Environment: real
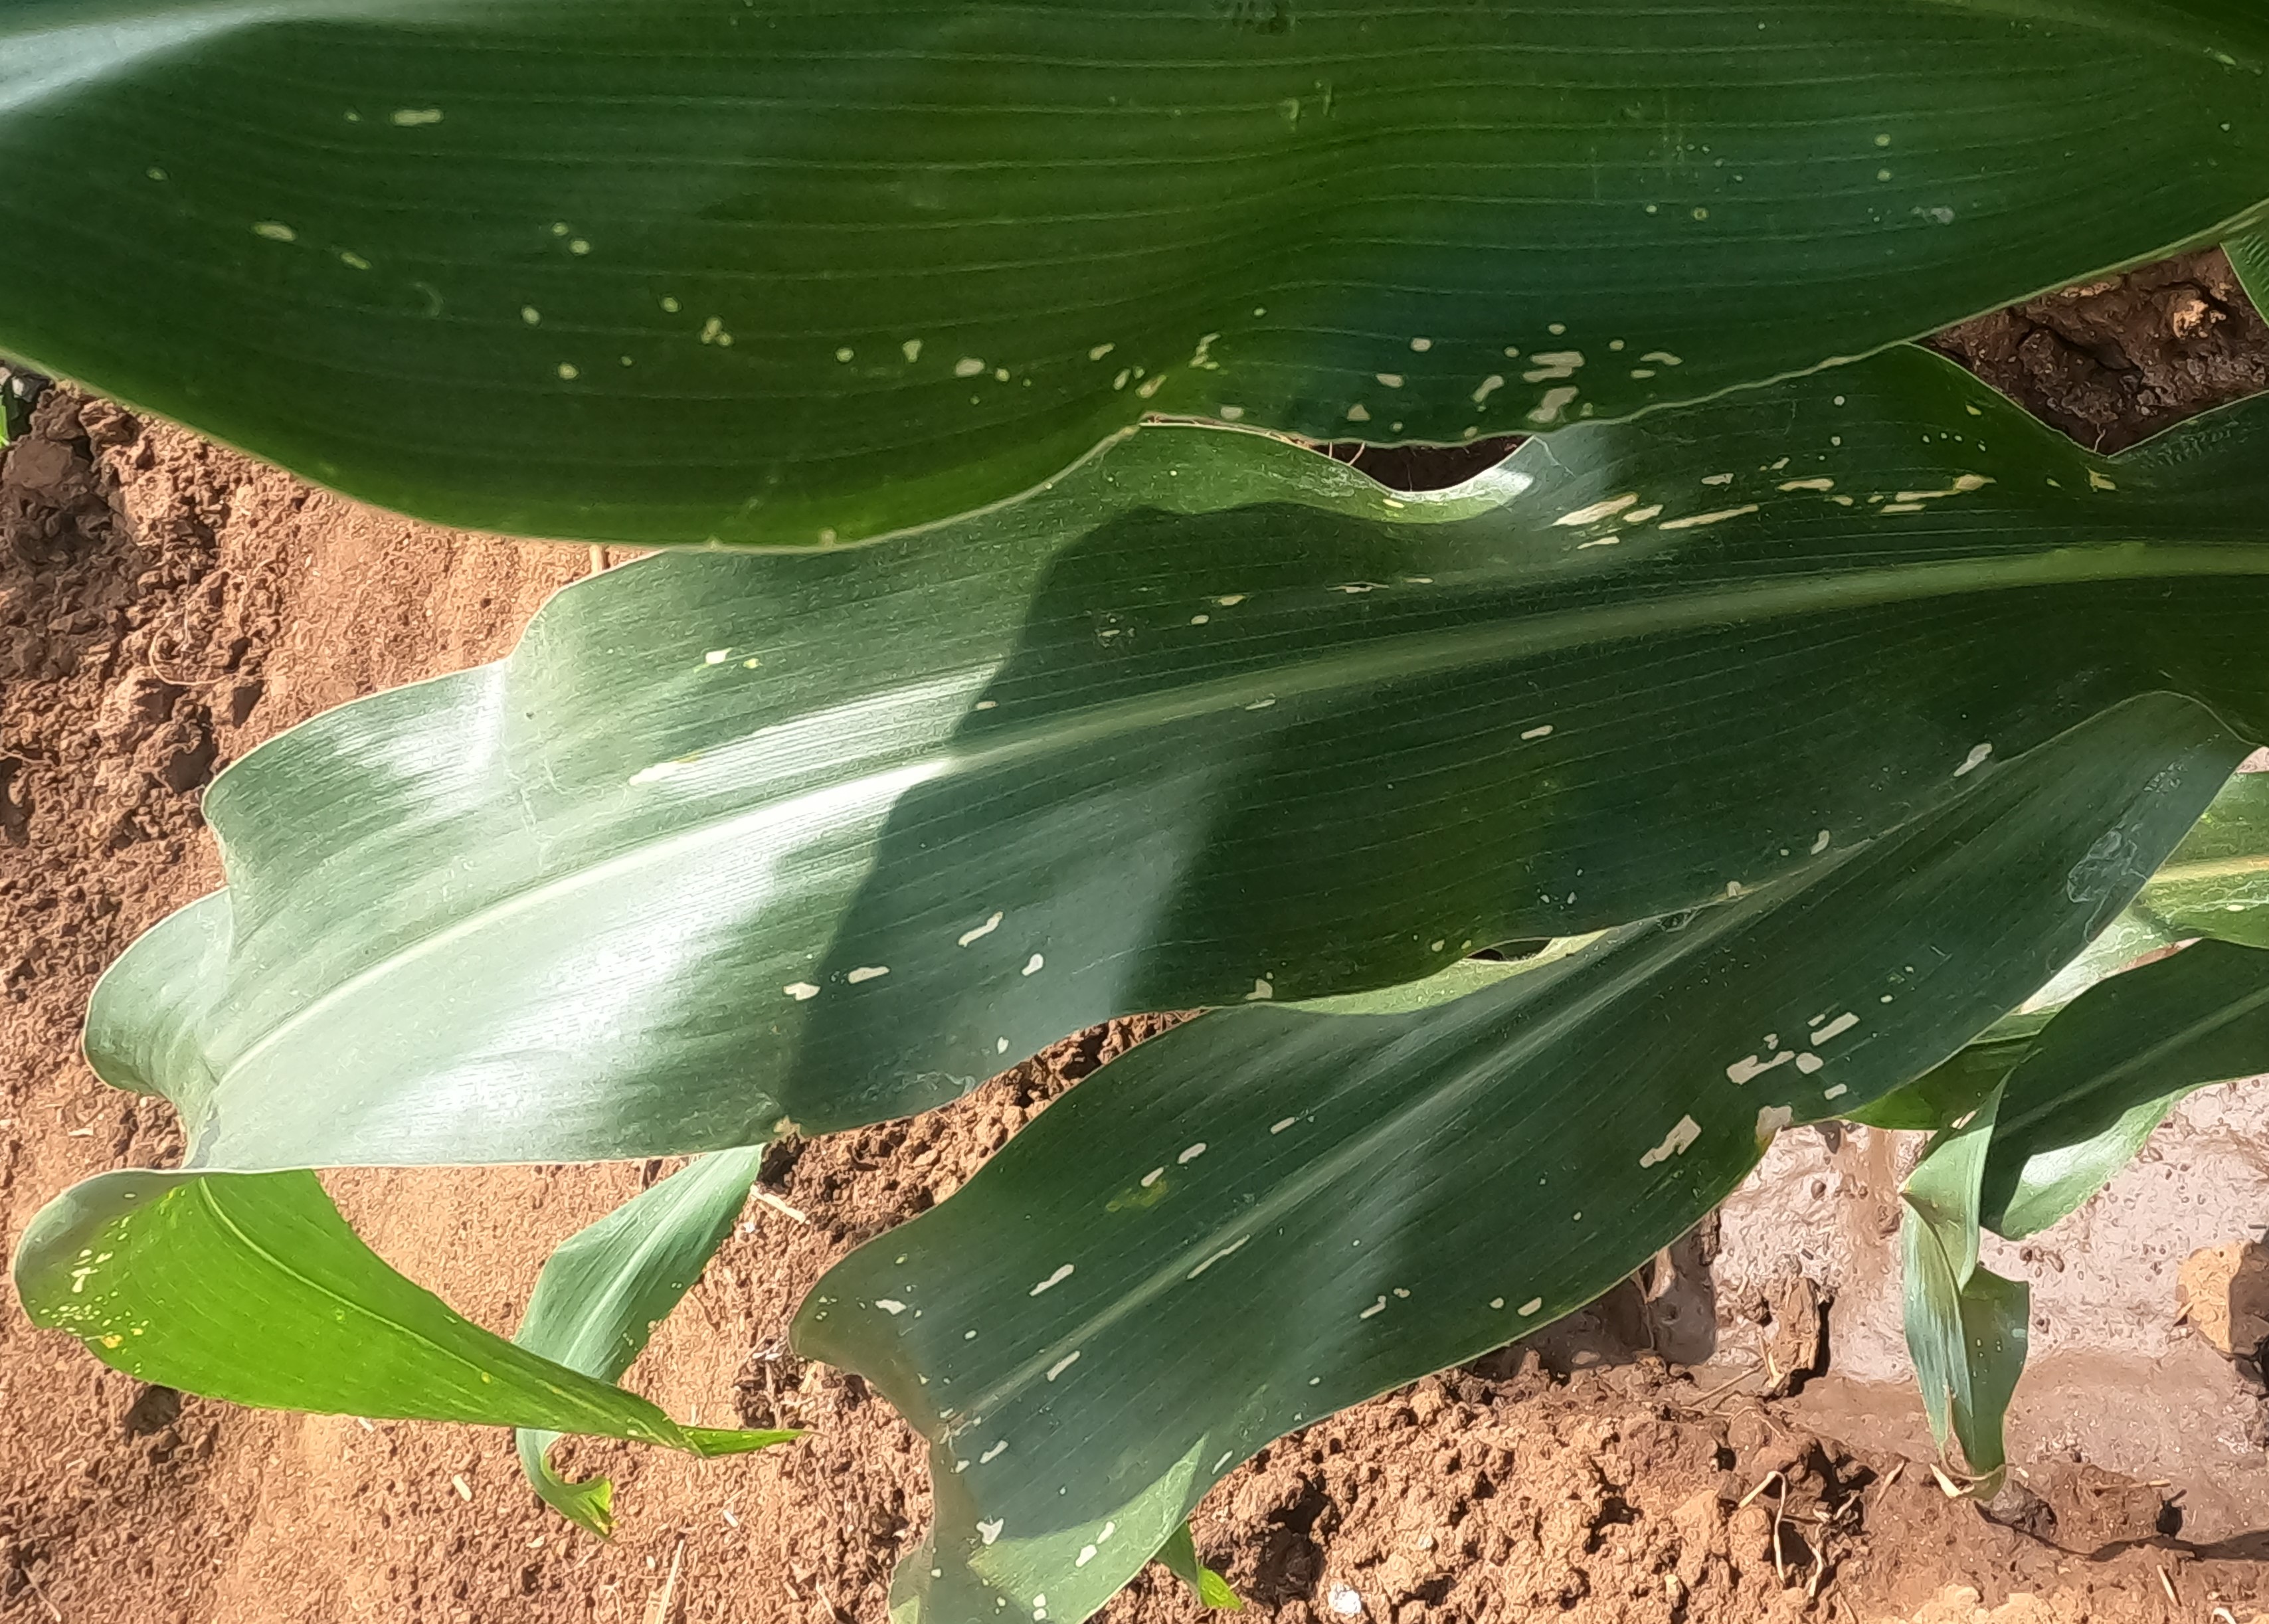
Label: fall_armyworm